Tracy Corkhill

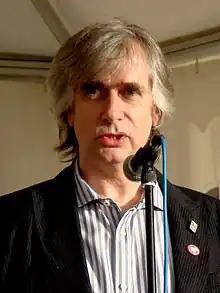
"Brookside" creator Phil Redmond ("pictured") was forced to defend Tracy and Jamie's storyline to the Independent Broadcasting Authority.

Writers gave Tracy a love interest when they introduced Jamie Henderson (Sean McKee). Their relationship proved controversial during an episode which features Billy discovering a packet of Durex branded condoms belonging to Tracy and Jamie. The scene depicted Billy viewing the condom's branding, which was visible for 1.83 seconds. This visibility created controversy and the British regulatory body, Independent Broadcasting Authority (IBA) lodged a complaint against the show, accusing the scene of being broadcast for a prolonged time. The show's broadcaster, Channel 4 asked Phil Redmond for a response to submit to the IBA. He responded in detail about "Brookside" wanting to promote safe sex and educate viewers during the 1980s AIDS crisis, which was then a prominent social issue in the United Kingdom. The scene clearly demonstrated that Tracy and Jamie were practising safe sex. The IBA changed their stance on the issue and told Redmond that it was an "absolutely marvellous" idea. Redmond thought their response was strange and accused them of being easily fobbed off with "long, considered and perhaps bullshit" answers. Redmond had also told them they prolonged the feature of Durex branding to help illiterate viewers better understand, which also pleased the IBA. Despite the favourable ruling, Redmond later admitted the scene was probably prolonged simply "to make the edit work".